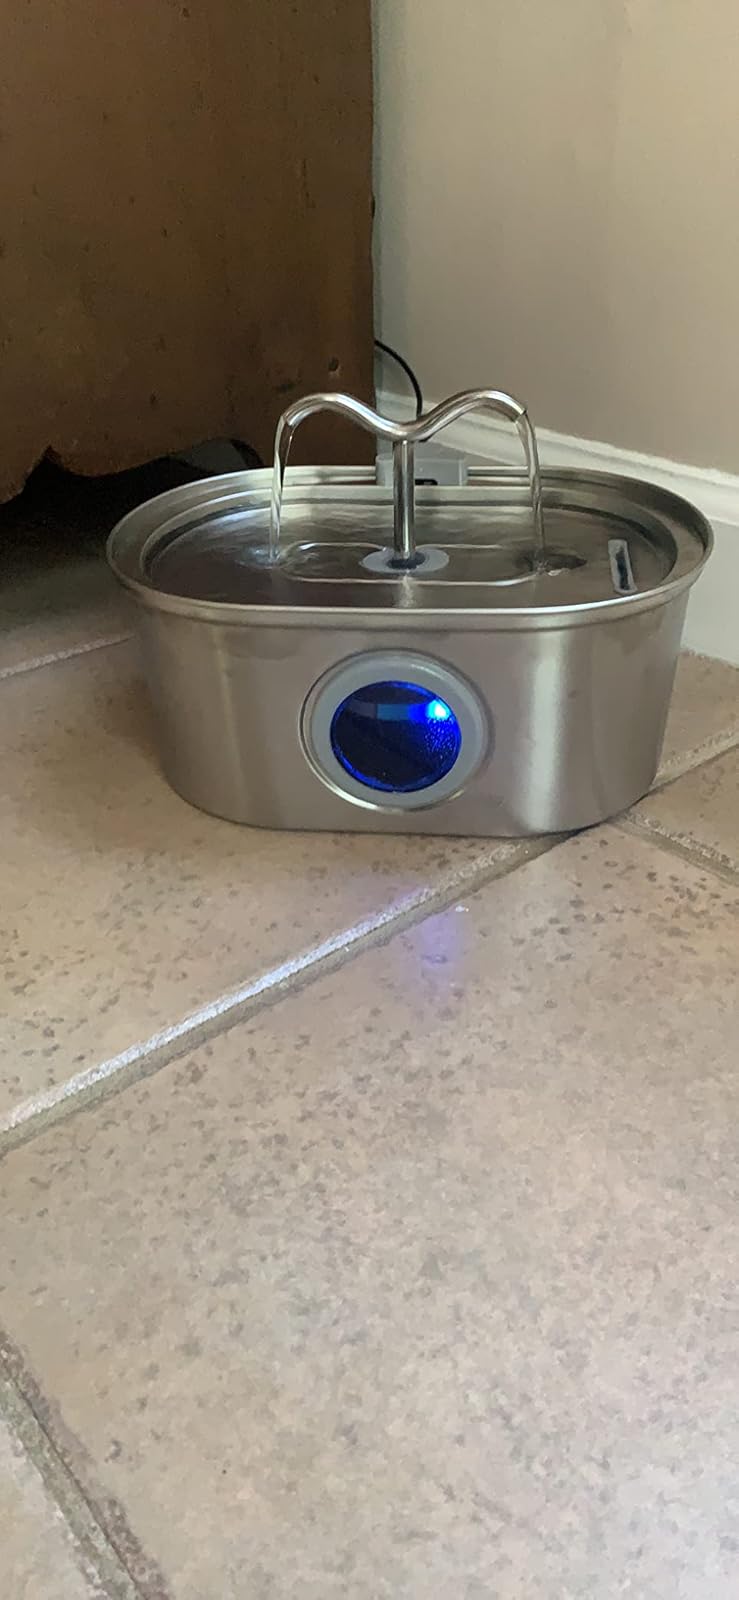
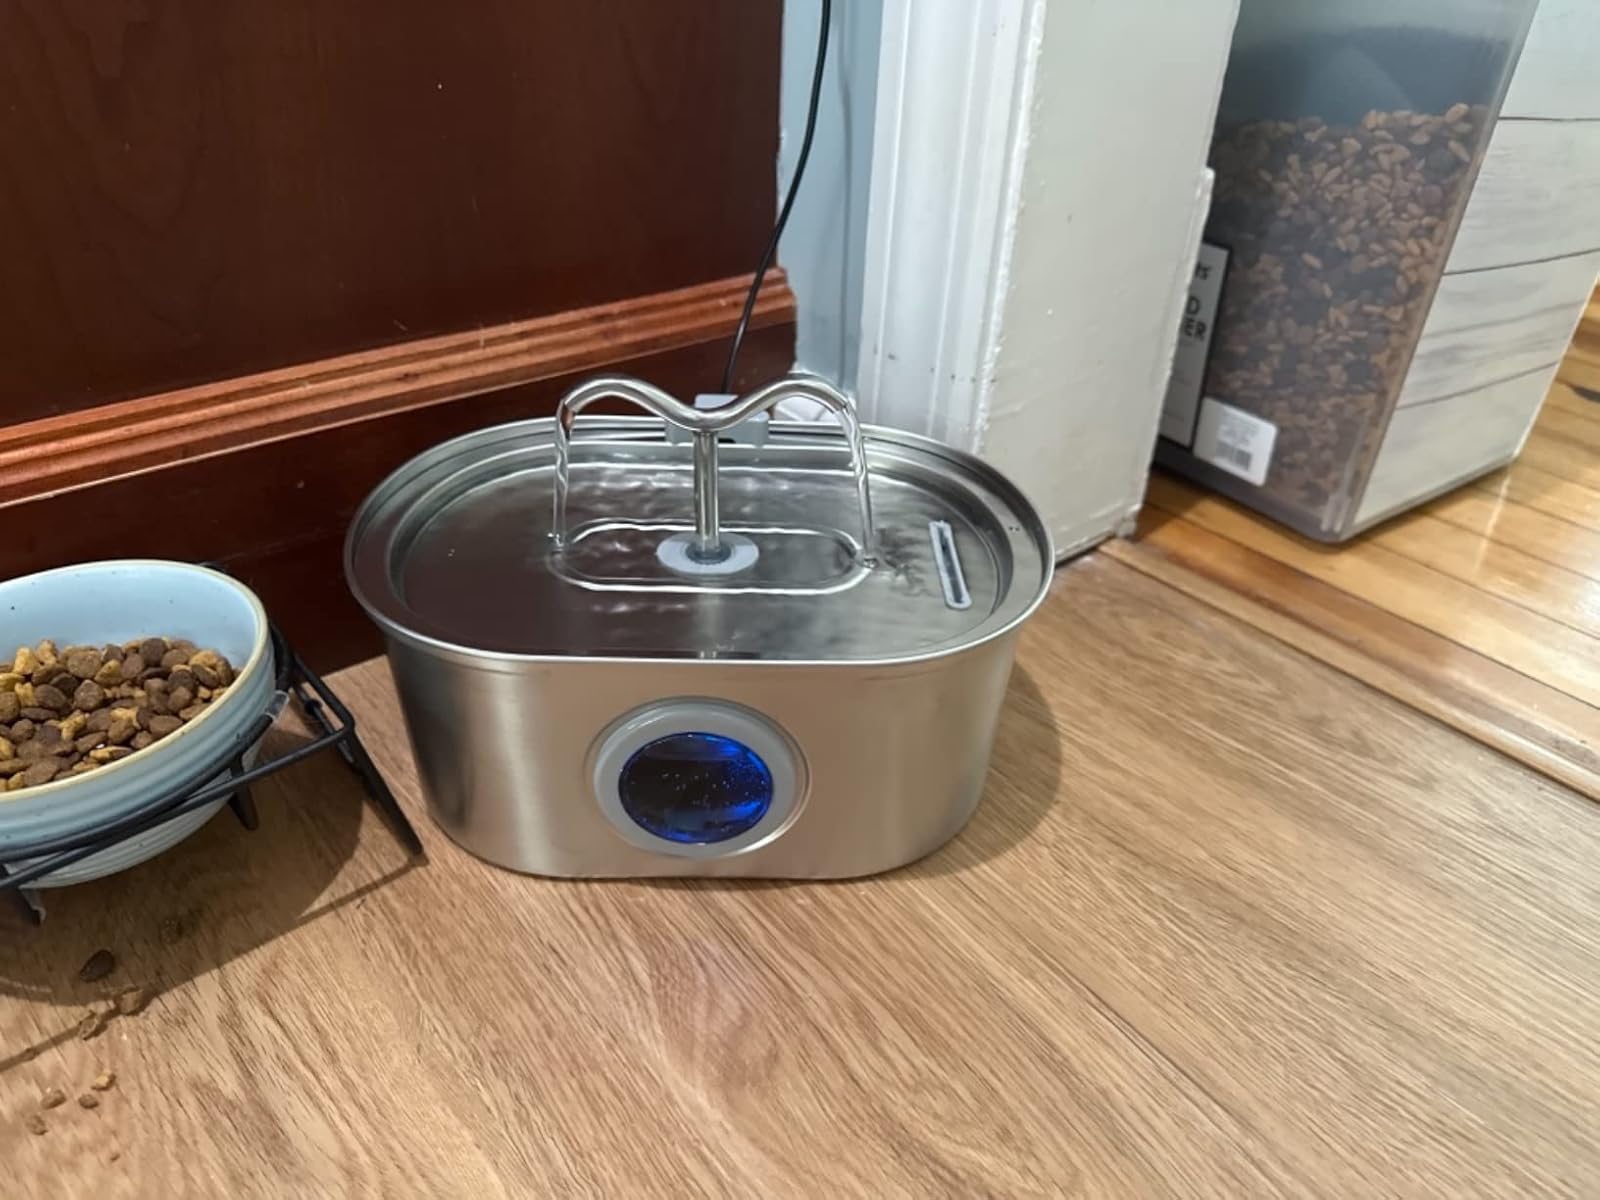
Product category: items_bowl
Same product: yes